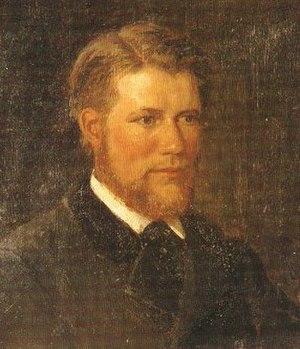
Adelsteen Normann, né le 1ᵉʳ mai 1848 à Bodin et mort le 26 décembre 1918 à Christiania, est un peintre paysagiste norvégien qui a travaillé à Berlin.